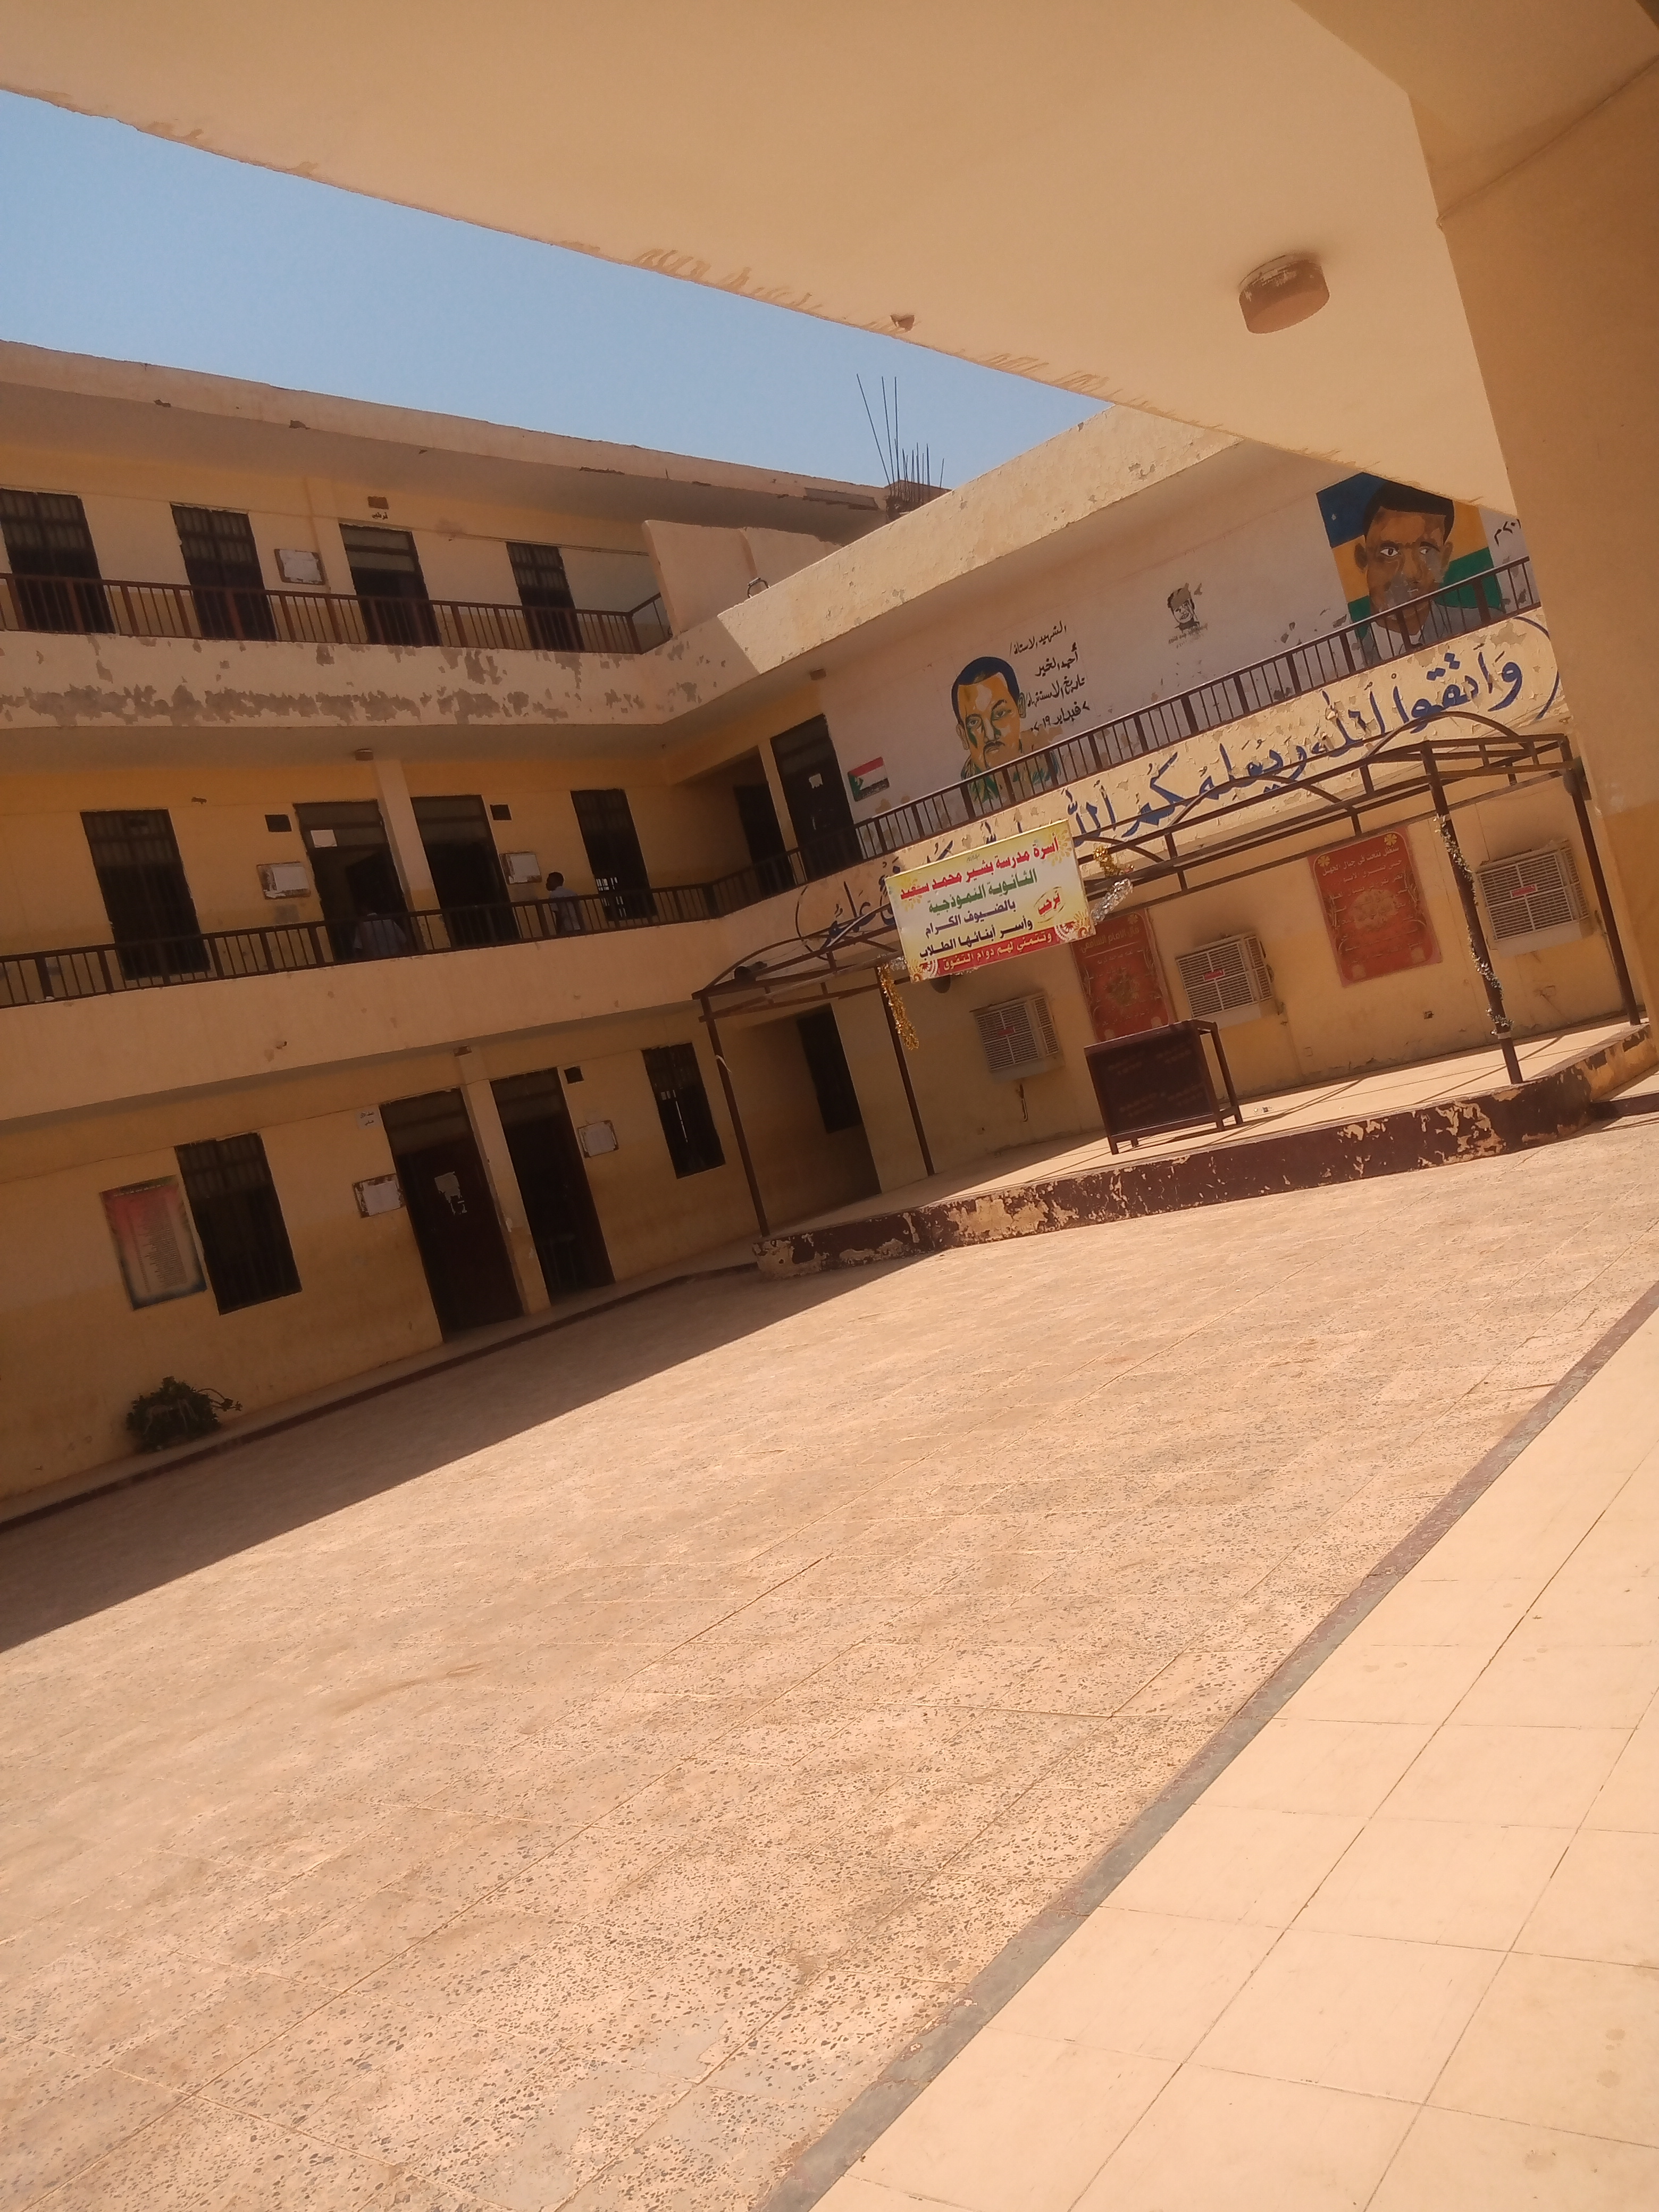
الوصف بالفصحى: فناء داخلي لمبنى مدرسي من طابقين تظهر فيه رسومات وطنية
الوصف بالعامية السودانية: حوش مدرسة من طابقين فيهو رسومات وطنية وحاجات مكتوبة في الحيطة
التصنيف: Public Spaces & Infrastructure